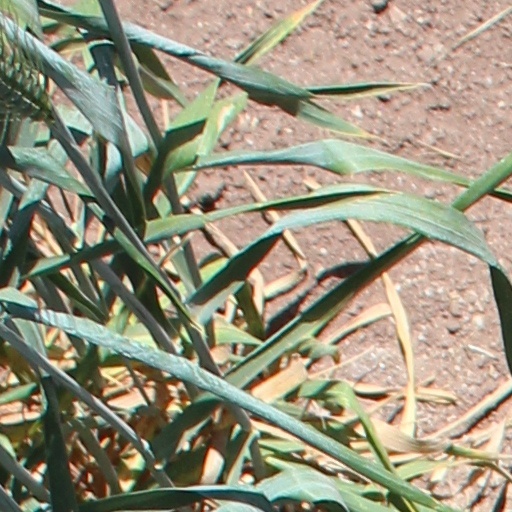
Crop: wheat